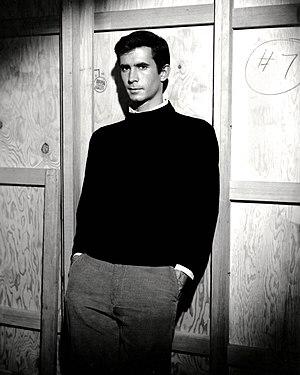
Psychose est un film d'horreur américain en noir et blanc réalisé par Alfred Hitchcock, sorti en 1960. C'est son 47ᵉ long métrage, inspiré par le roman éponyme de Robert Bloch et dont le scénario est écrit par le jeune scénariste Joseph Stefano. La musique du film, elle aussi devenue célèbre, est composée par Bernard Herrmann.